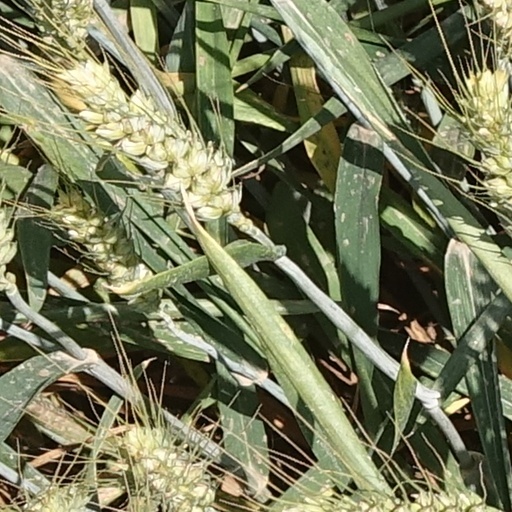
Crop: wheat